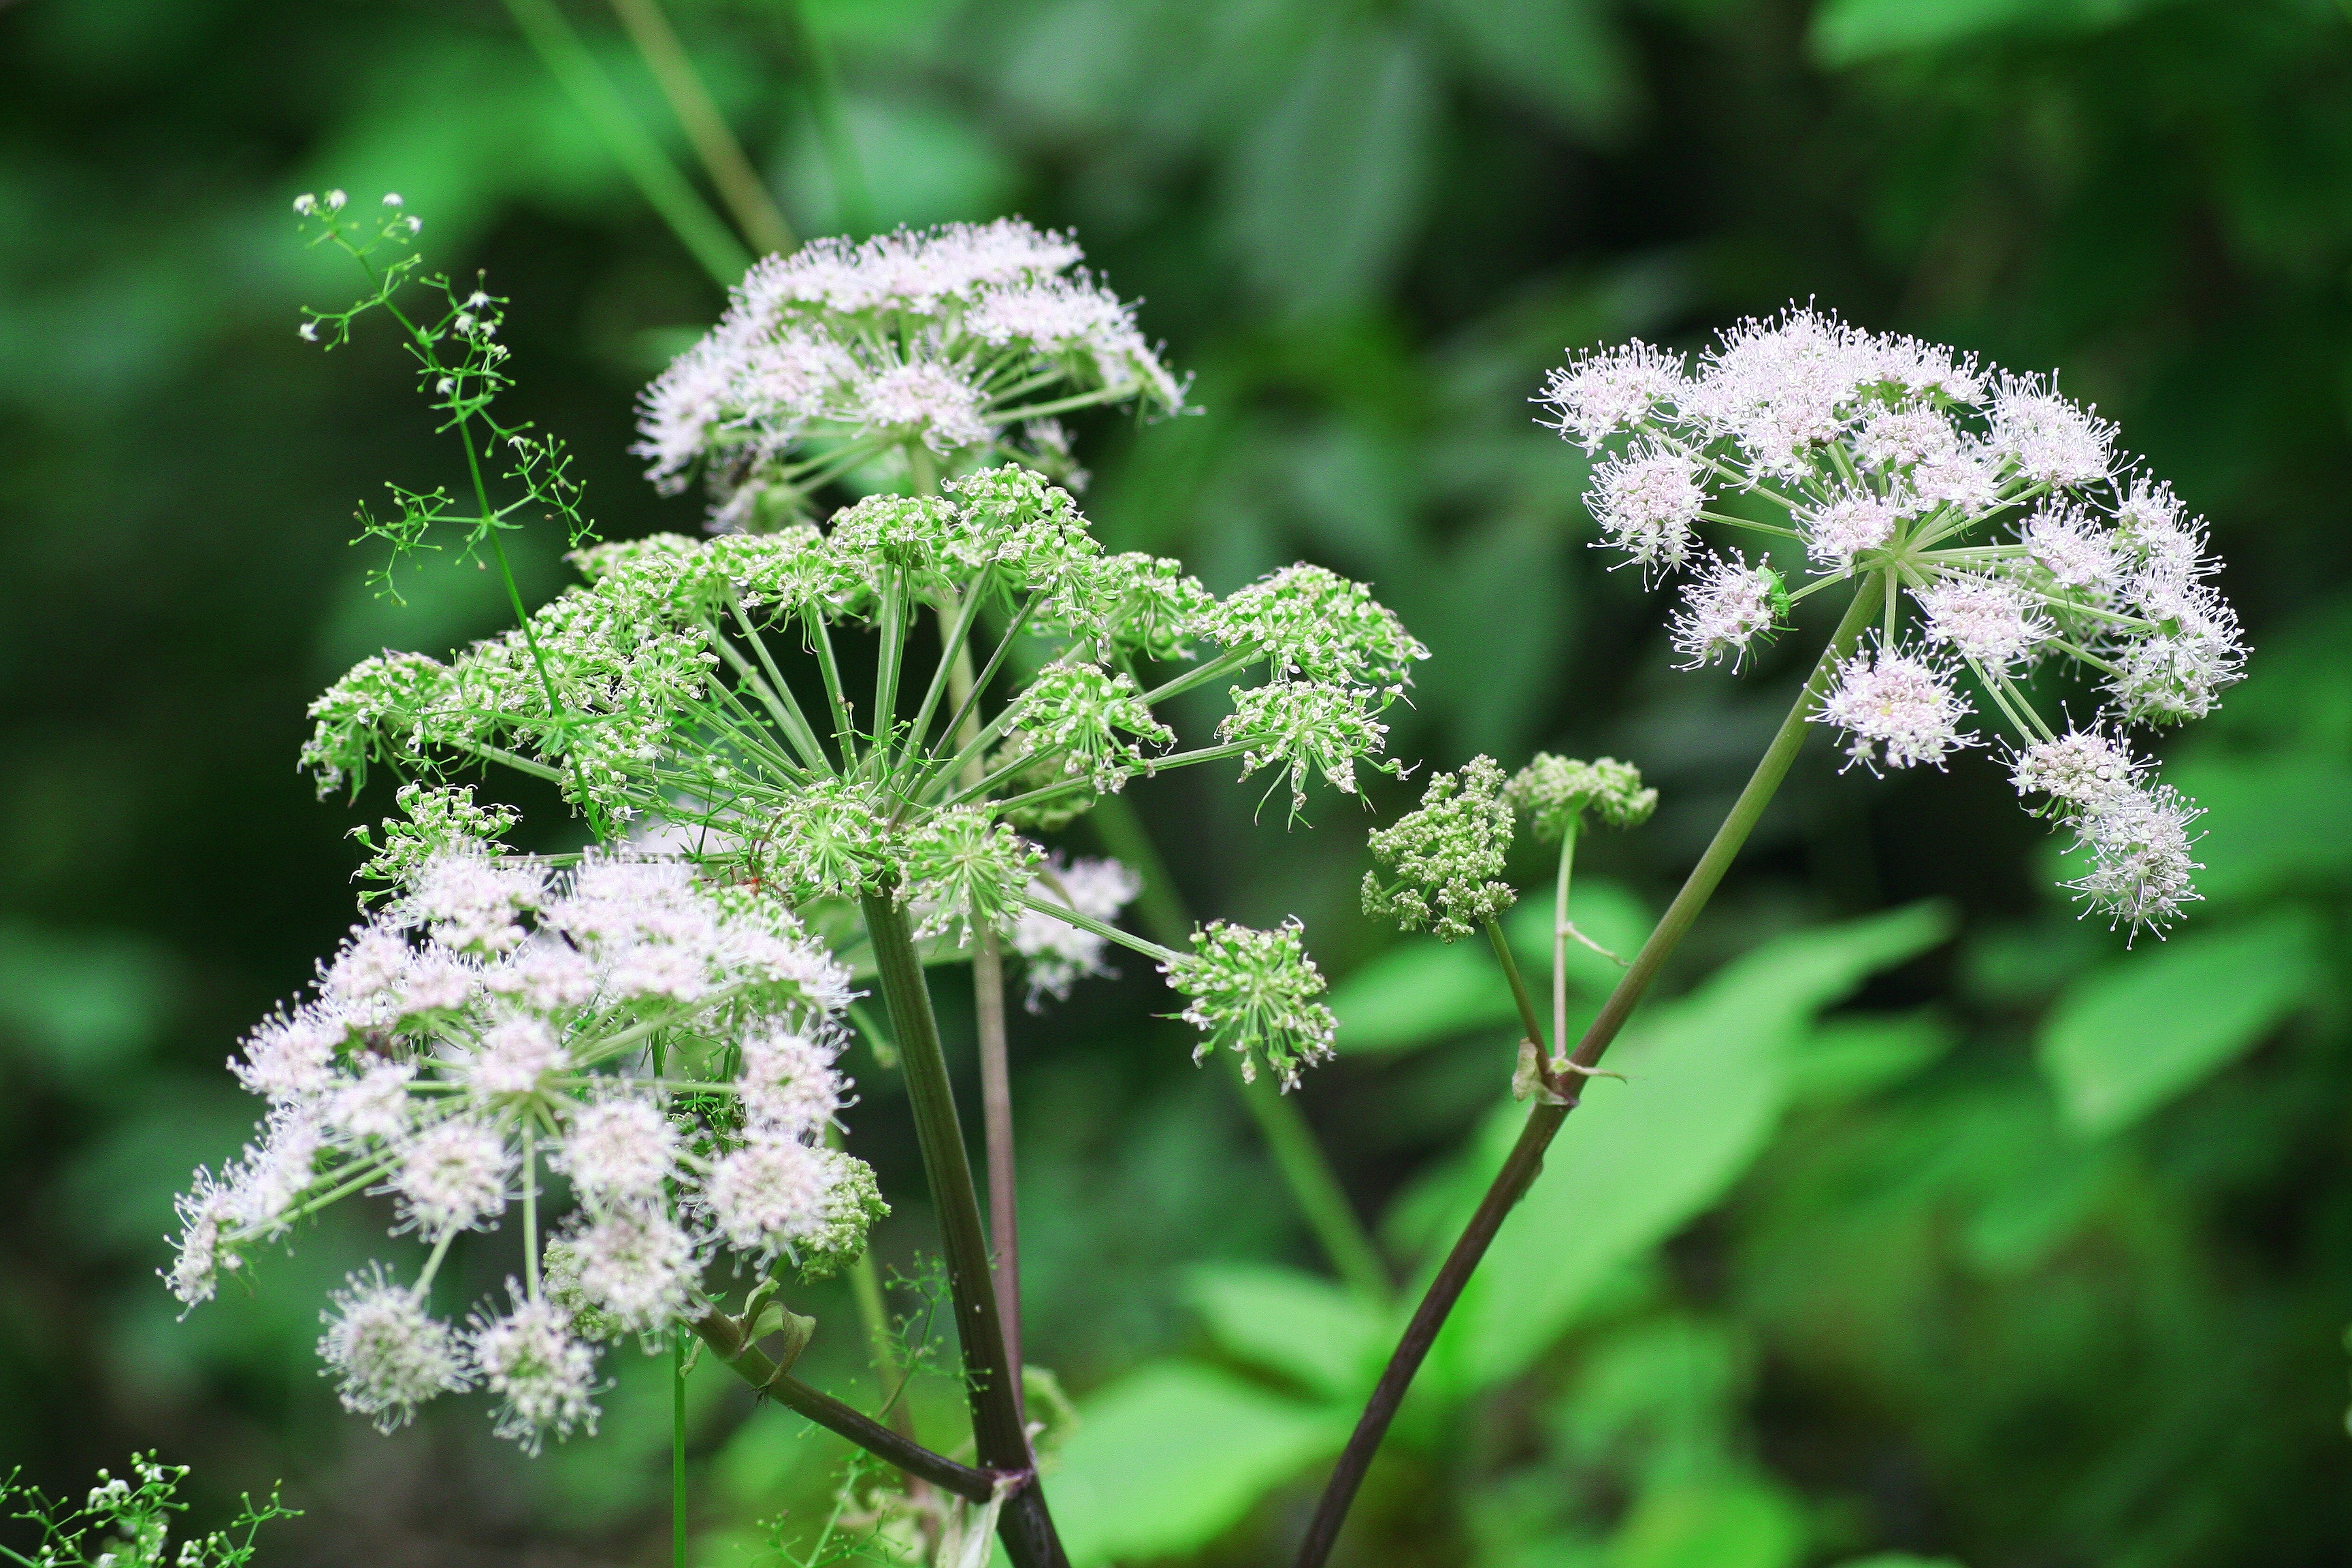
landscape, nature, plant, flower, herb, produce, botany, flora, plants, wildflower, alps, meadowsweet, macro photography, anthriscus, flowering plant, mountain flower, angelica, cow parsley, land plant, apiales, parsley family, cicely